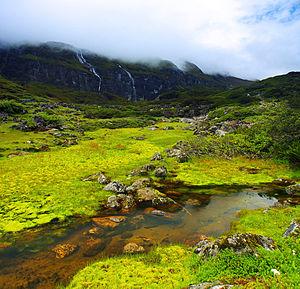
Le parc national de Makalu Barun est le huitième parc national du Népal, situé dans la région de développement Est. Le parc a été inauguré en 1992 comme une extension du parc national de Sagarmatha. Couvrant 1 500 km² répartis sur les districts de Sankhuwasabha et Solukhumbu, il est l'unique parc à protéger des espaces situés à plus de 8 000 m d'altitude. La zone tampon couvre 830 km².